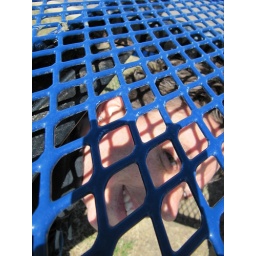
under a blue table